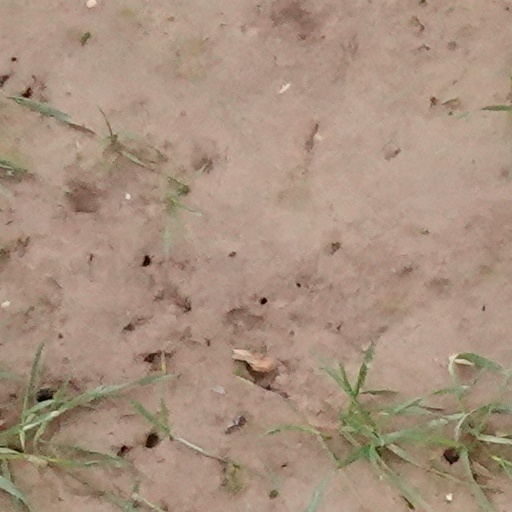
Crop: wheat